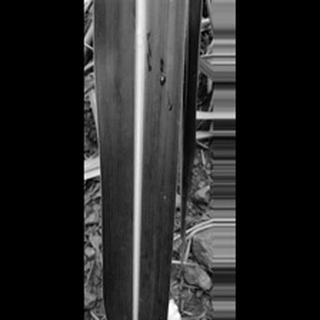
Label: healthy_sugarcane